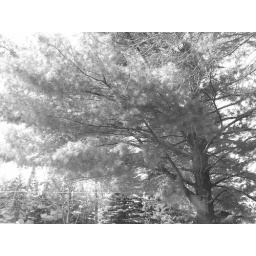
Playing with black and white tree in our front yard